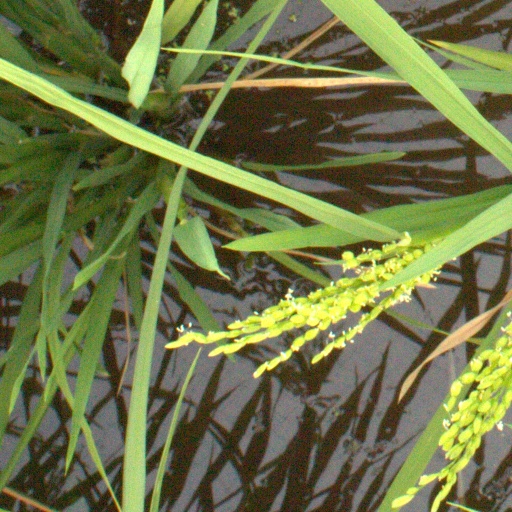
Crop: rice